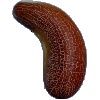
Label: Cucumber Ripe 1